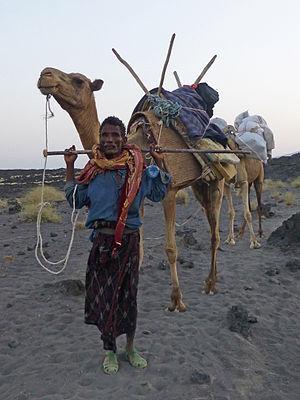
Erta Ale (Ethiopie, région Afar, Danakil)
Les Afars sont des habitants de la Corne de l'Afrique. Ils représenteraient 6 236 600 personnes, dont 4 800 000 en Éthiopie, 946 000 en Érythrée et 490 600 à Djibouti. Ils sont majoritairement de confession islamique sunnite. Leur langue, l'afar, est rattachée au groupe des langues couchitiques orientales.